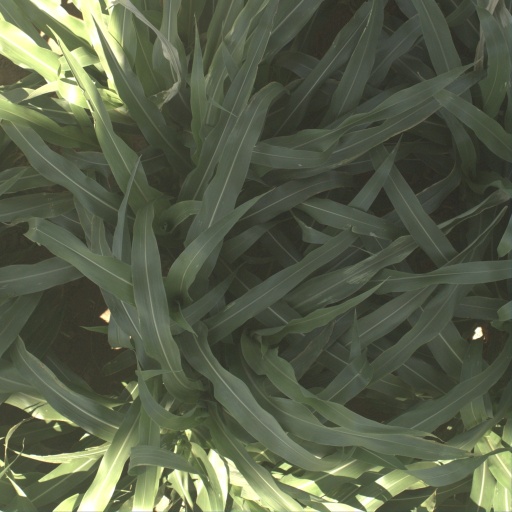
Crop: sorghum